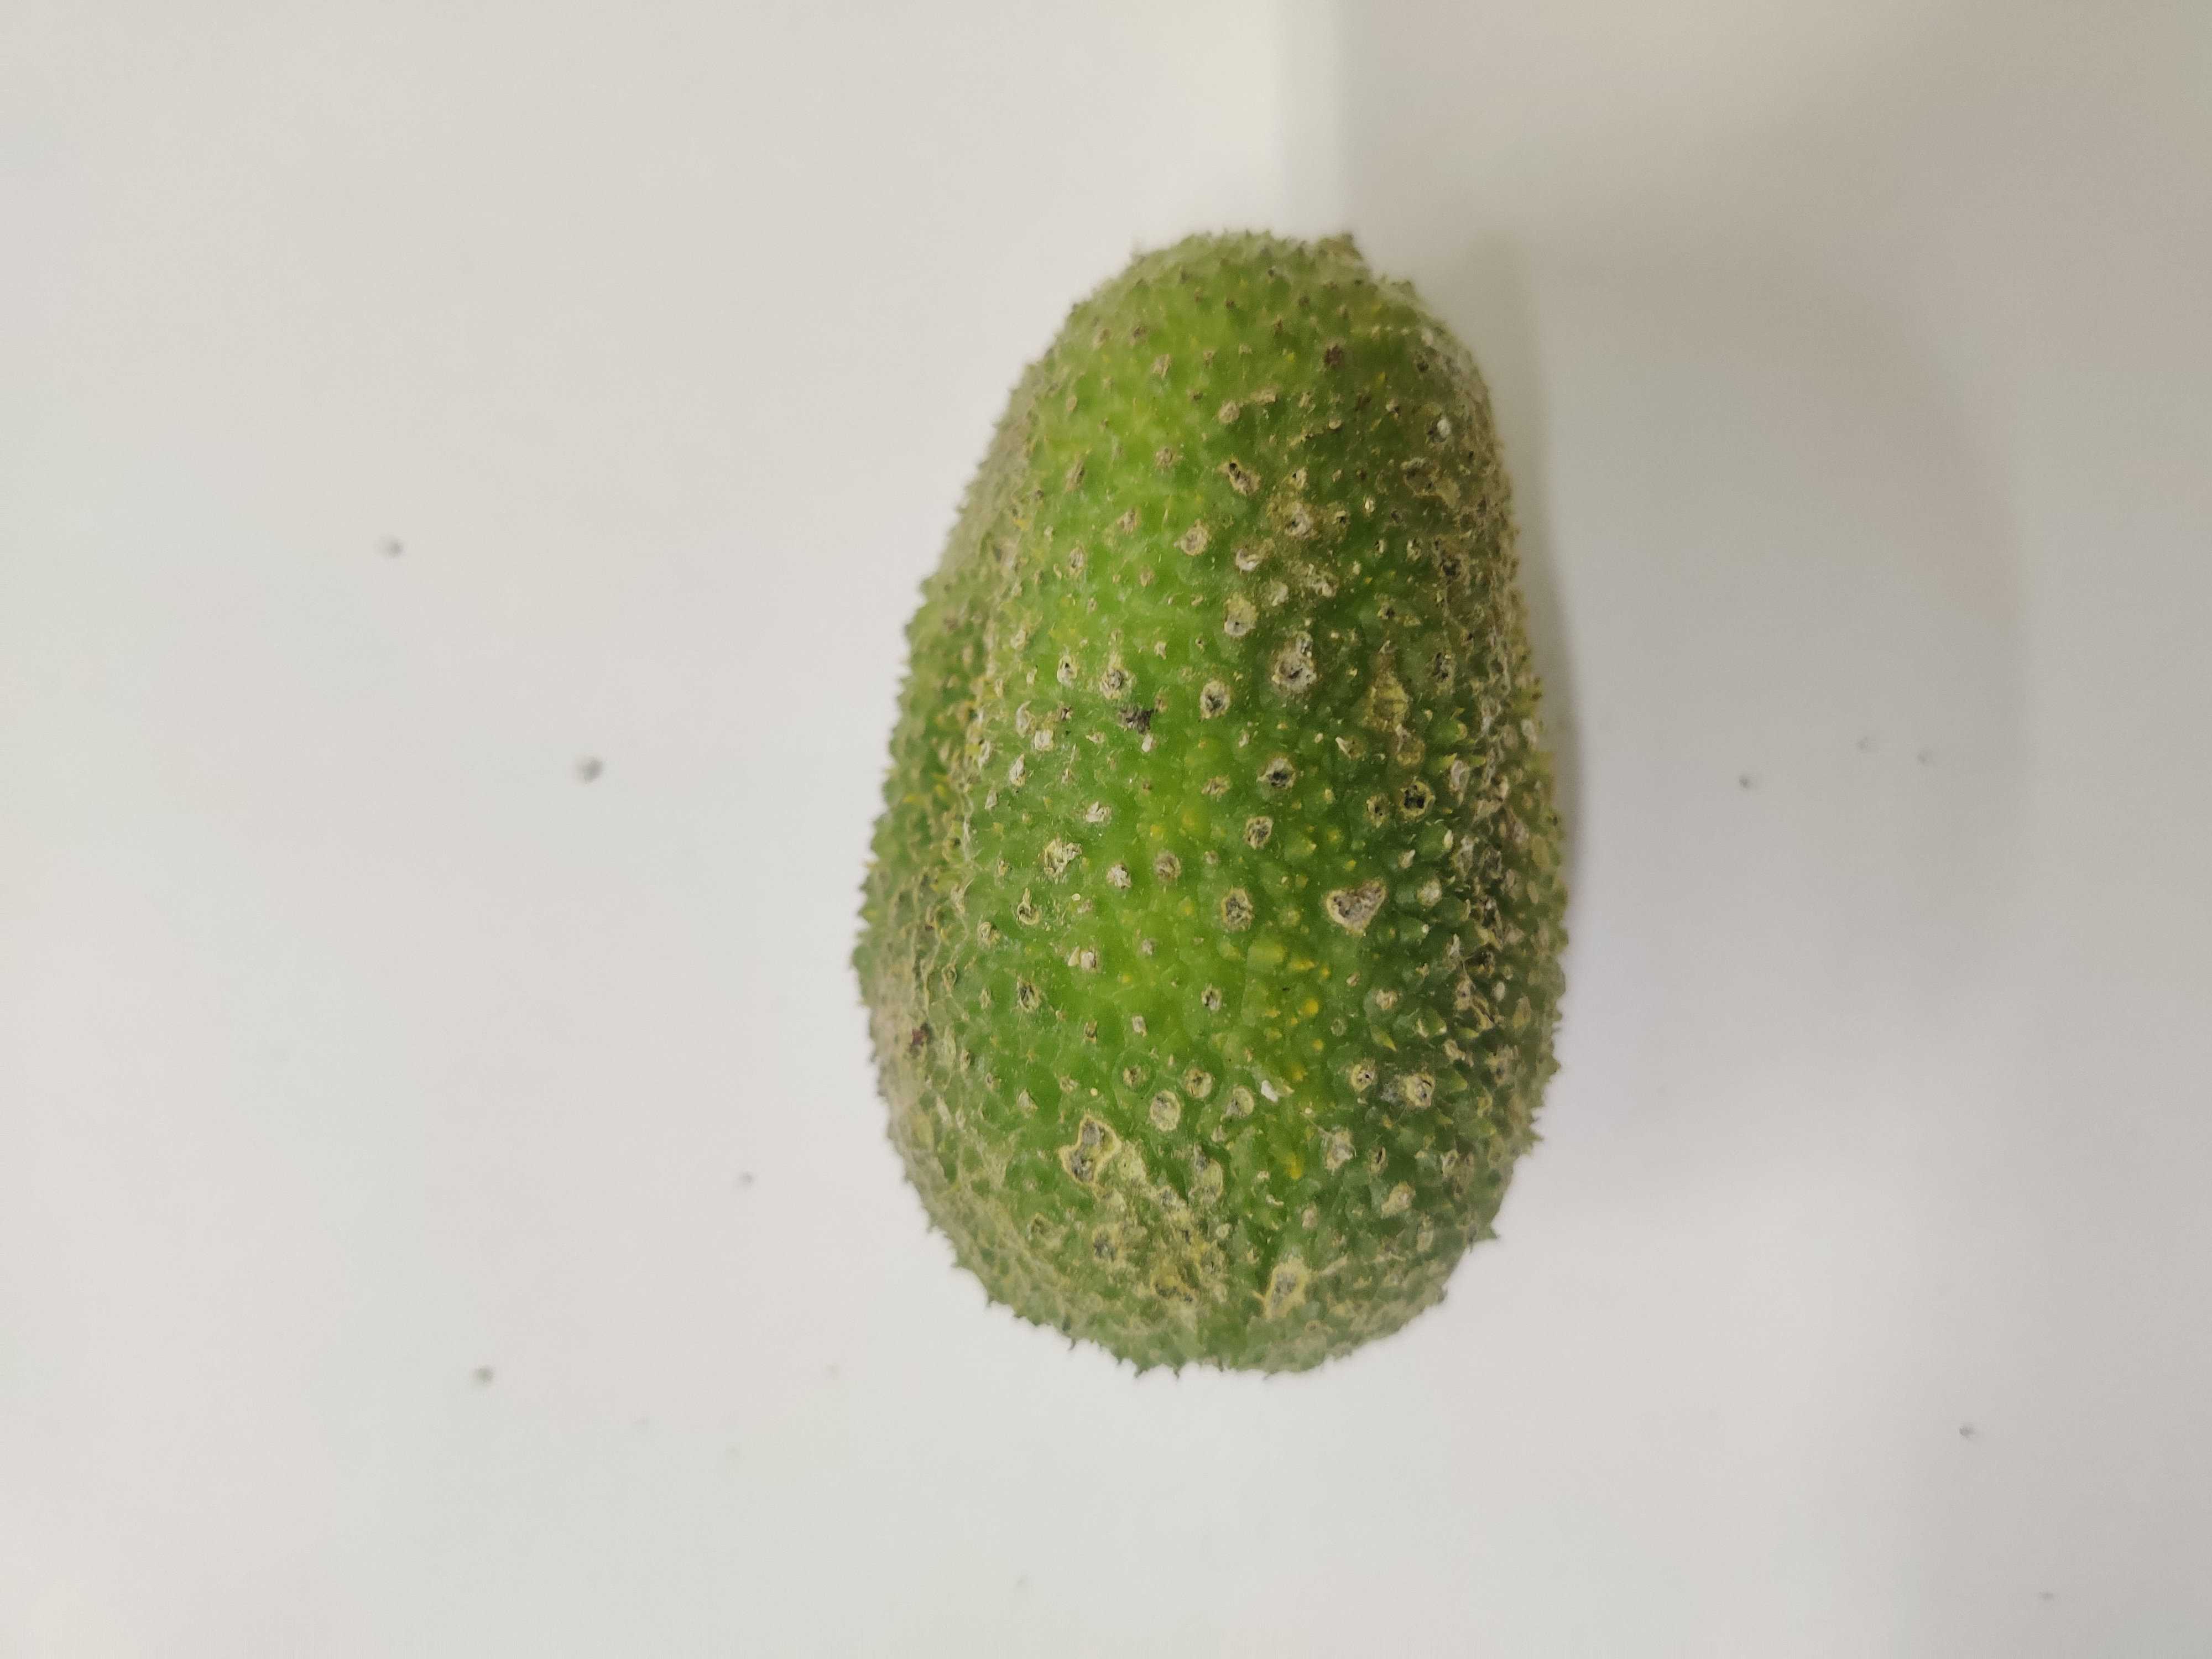
Crop: Spiny Gourd
Condition: Severely Damaged